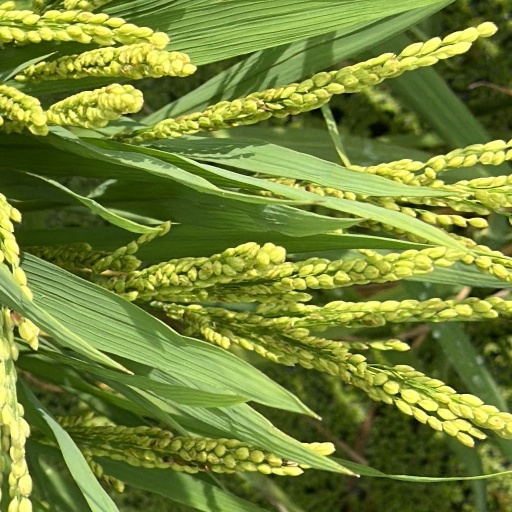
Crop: rice